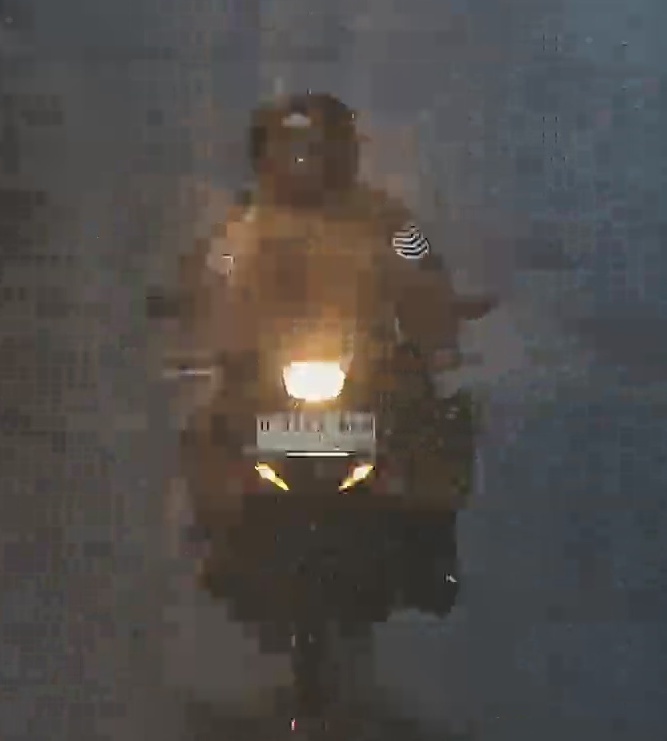
person-with-helmet: 1
person-without-helmet: 0